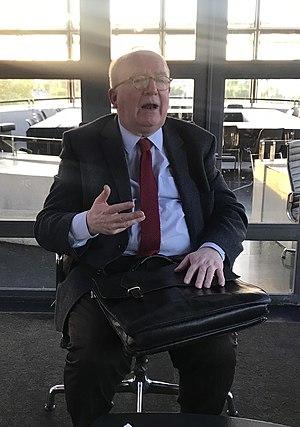
Le philosophe Christian Jambet, en conférence à l'Institut du monde arabe, Paris, 3 mai 2018.
Christian Jambet, né le 23 avril 1949 à Alger, est un philosophe français.